Prediabetes

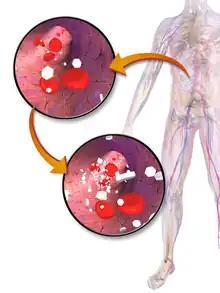
White hexagons in the image represent glucose molecules, which are increased in the lower image. Hyperglycemia is the only major sign of prediabetes.

Prediabetes is a component of metabolic syndrome and is characterized by elevated blood sugar levels that fall below the threshold to diagnose diabetes mellitus. It usually does not cause symptoms, but people with prediabetes often have obesity (especially abdominal or visceral obesity), dyslipidemia with high triglycerides and/or low HDL cholesterol, and hypertension. It is also associated with increased risk for cardiovascular disease (CVD). Prediabetes is more accurately considered an early stage of diabetes, as health complications associated with type 2 diabetes often occur before the diagnosis of diabetes.